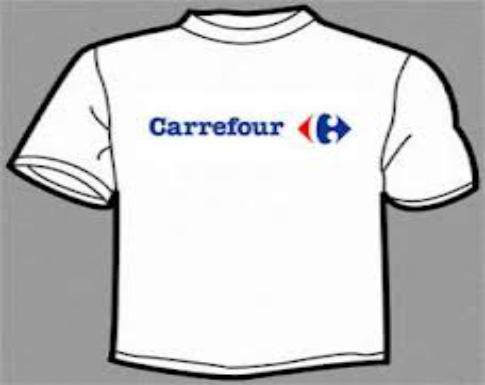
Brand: Carrefour
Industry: Others